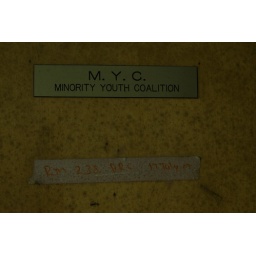
A home for boys in the Gentilly neighborhood, abandoned since Hurricane Katrina devastated it in 2005. New Orleans, LA